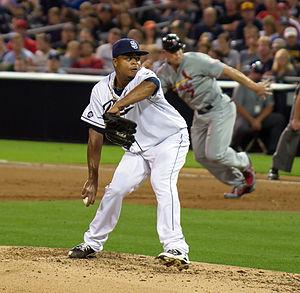
Edinson Volquez est un lanceur droitier des Marlins de Miami de la Ligue majeure de baseball.